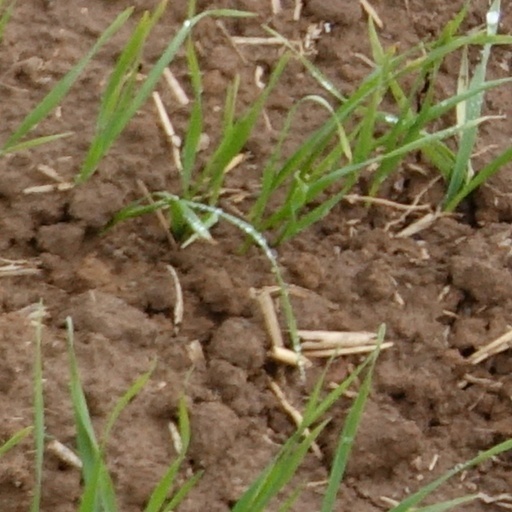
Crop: wheat